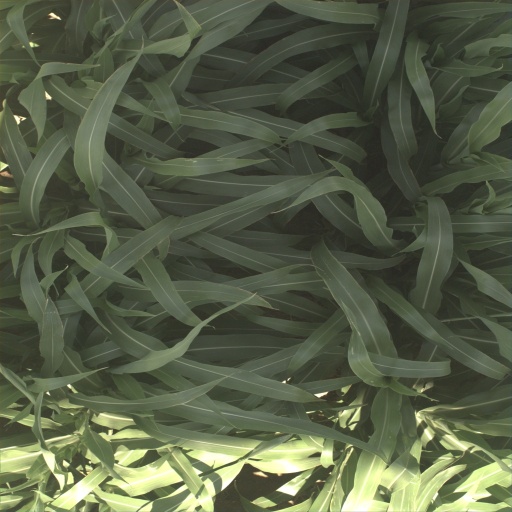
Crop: sorghum